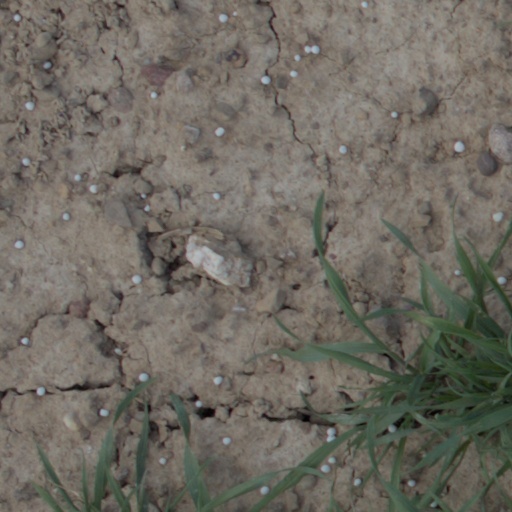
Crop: wheat